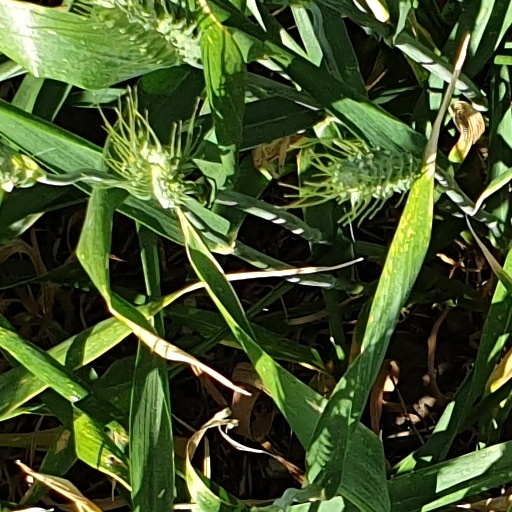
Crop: wheat